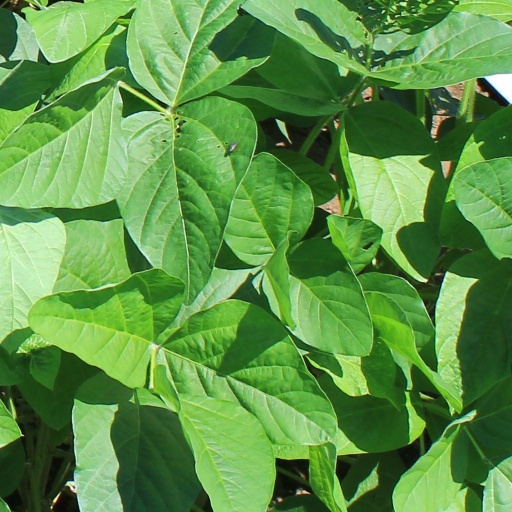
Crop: soybean